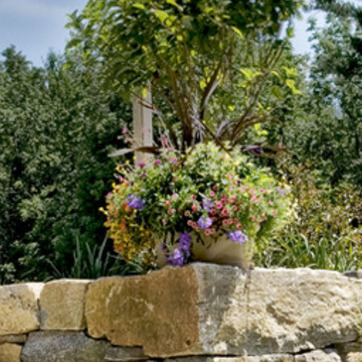
Material: foliage